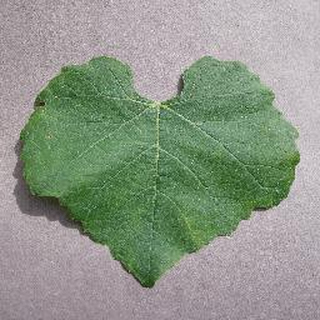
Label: healthy_grape